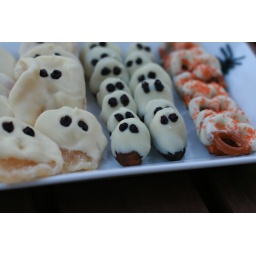
ghosts (dried pineapples &amp;amp; apricots covered in white chocolate with dried blueberry eyes)